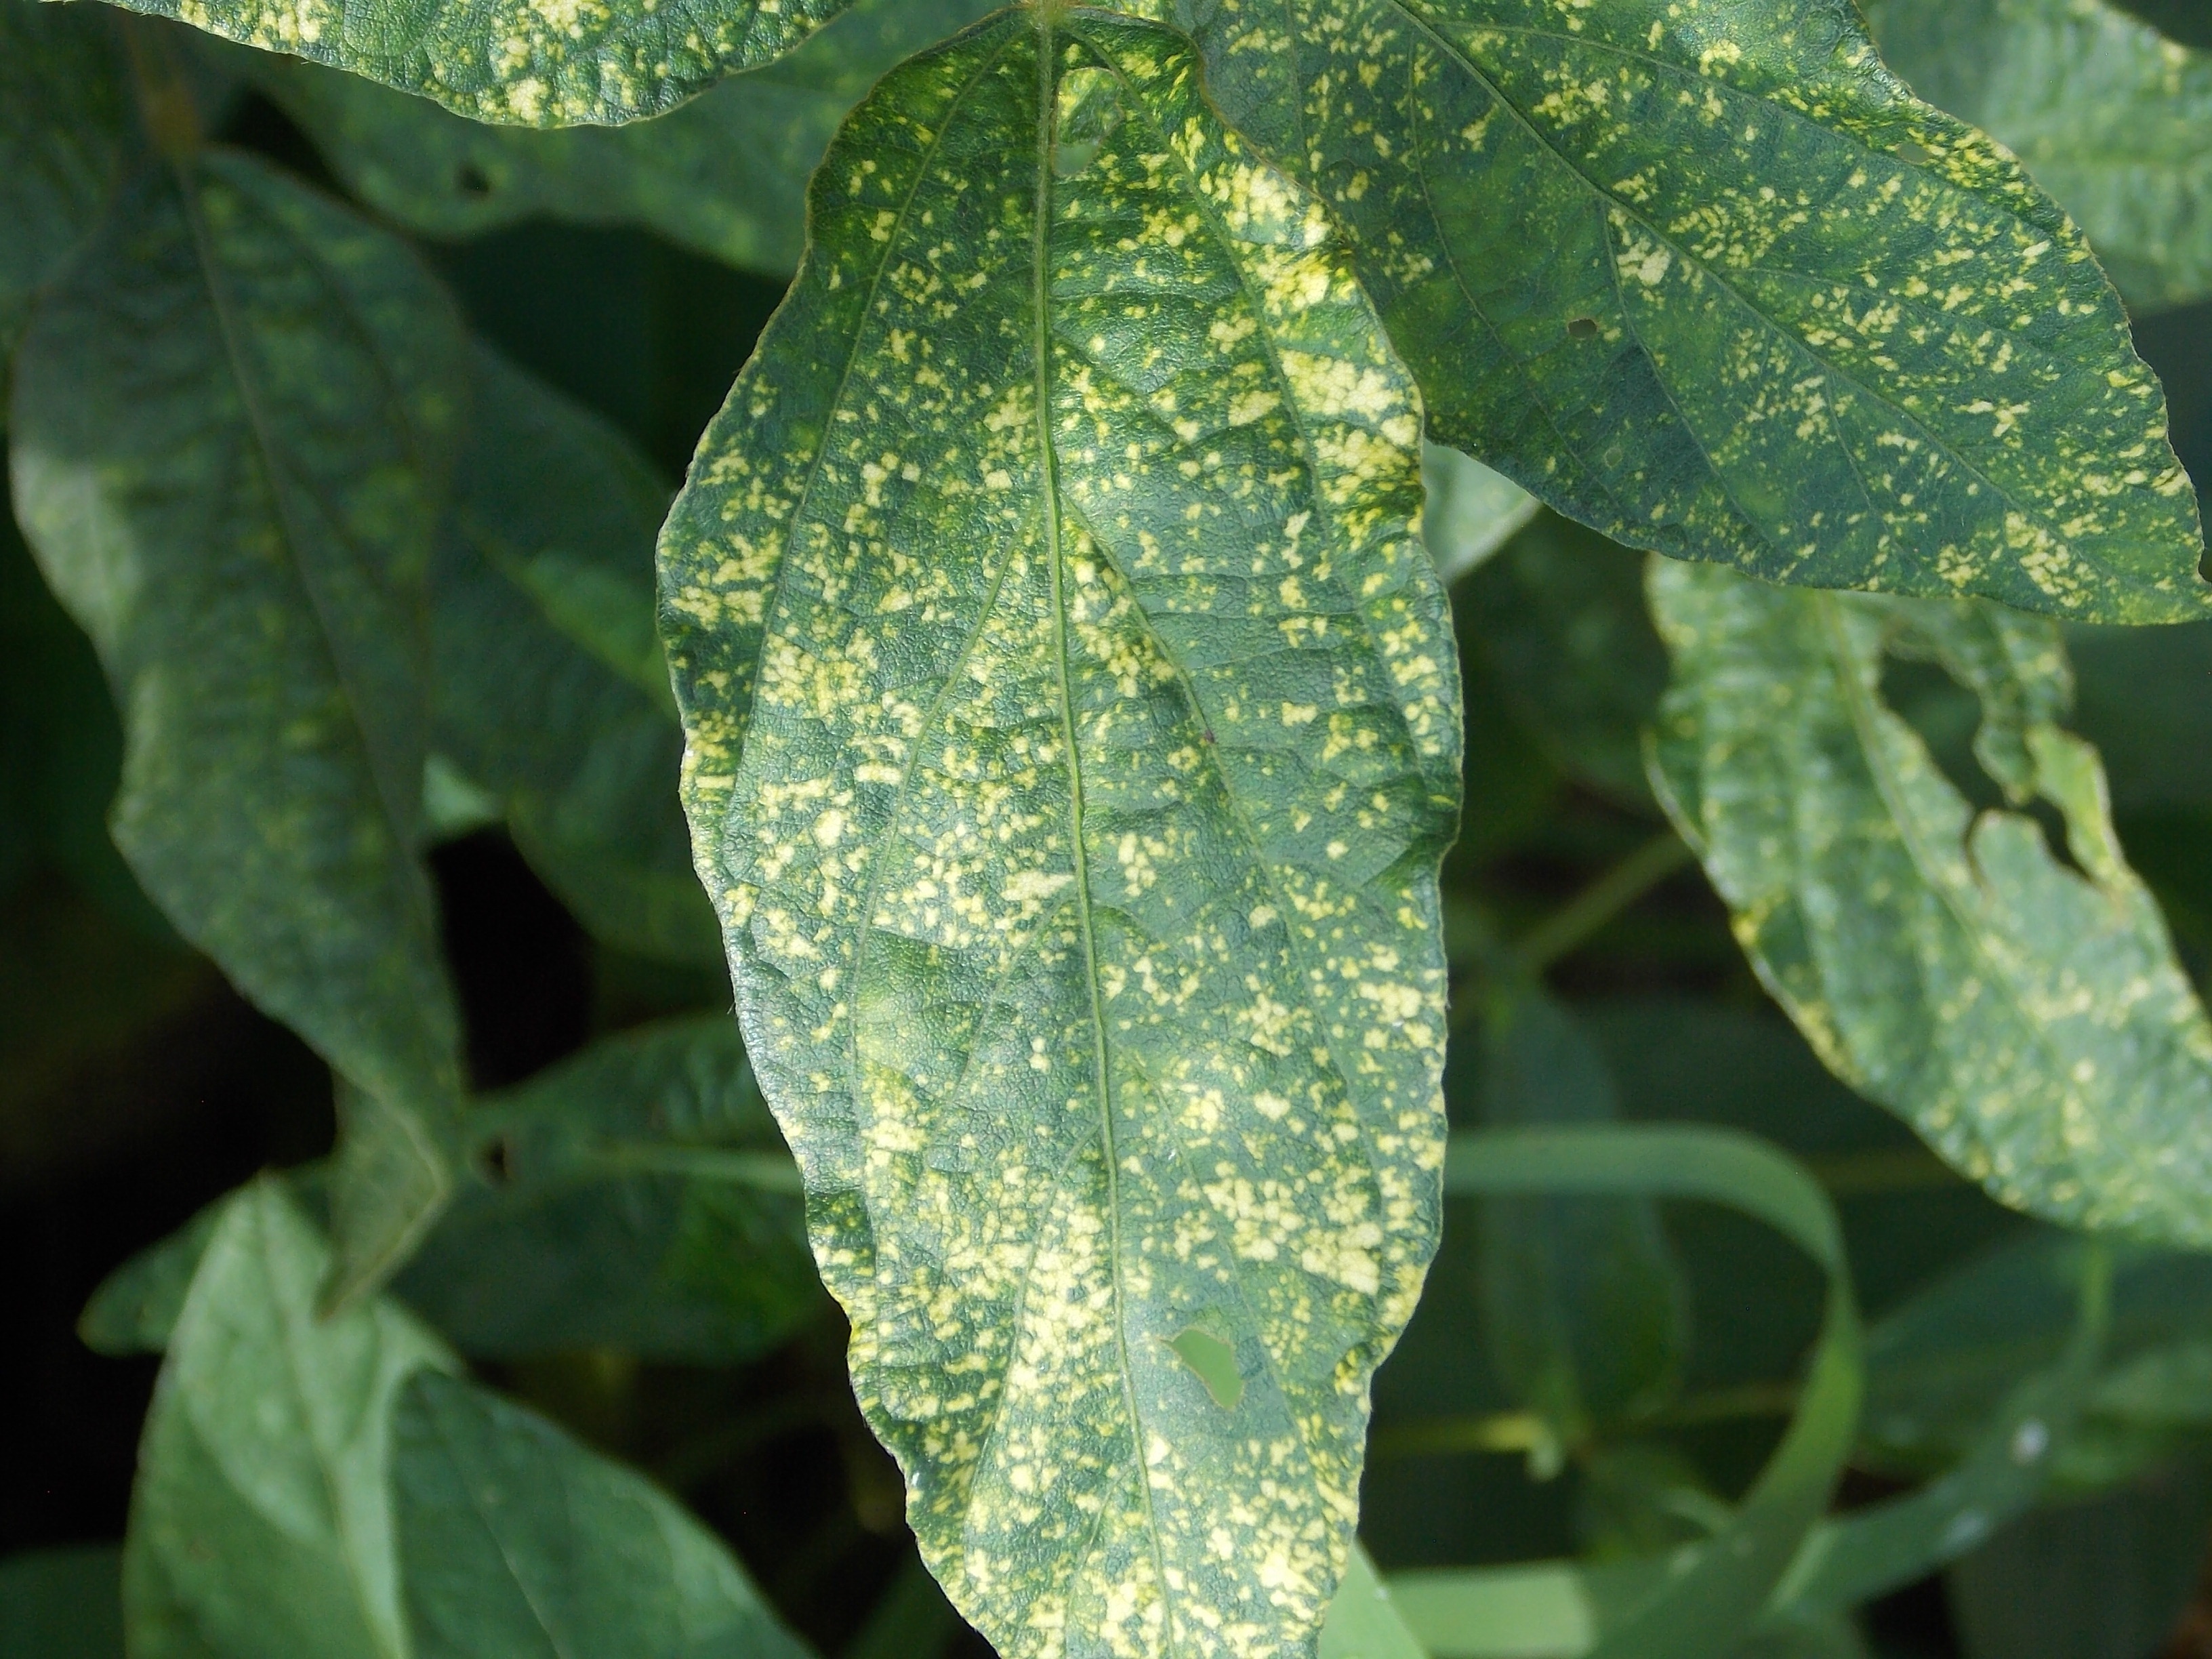
Label: Disease